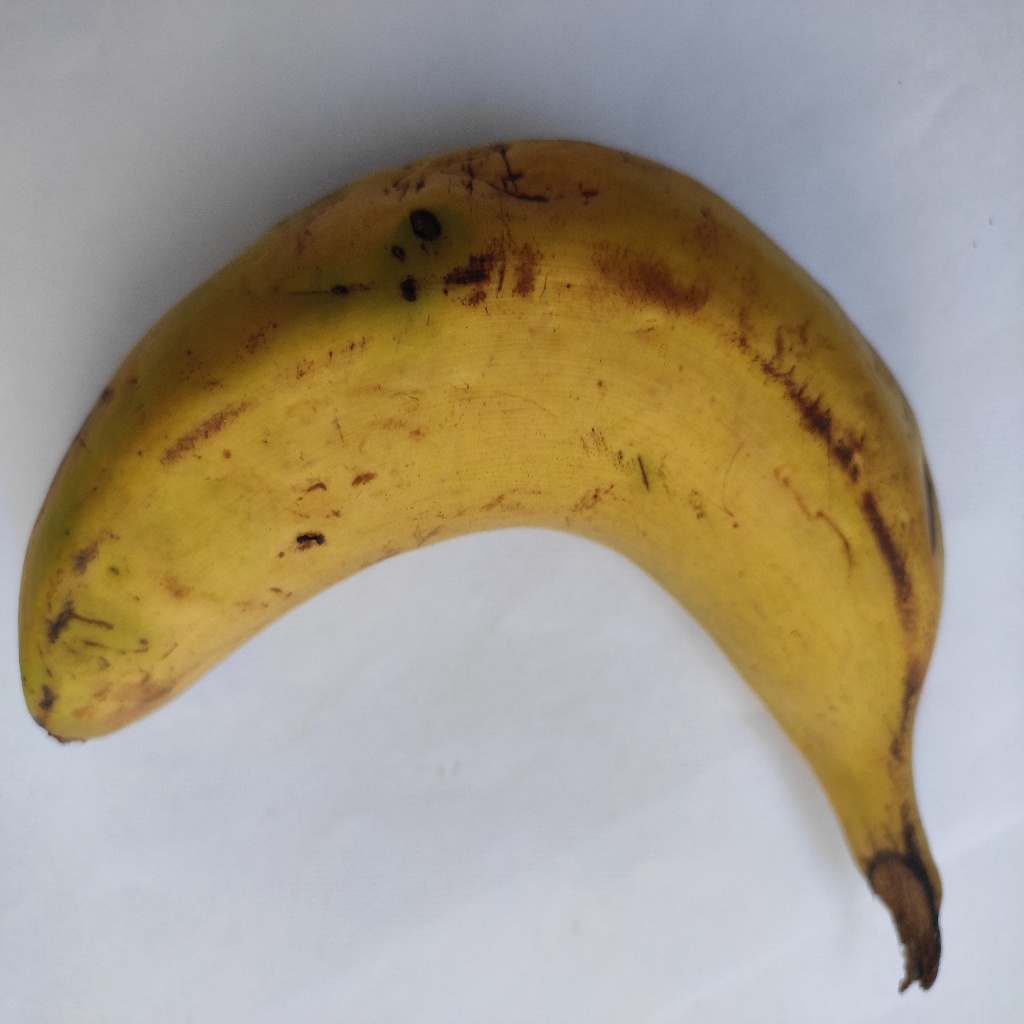
Crop: banana
Quality class: Class_B